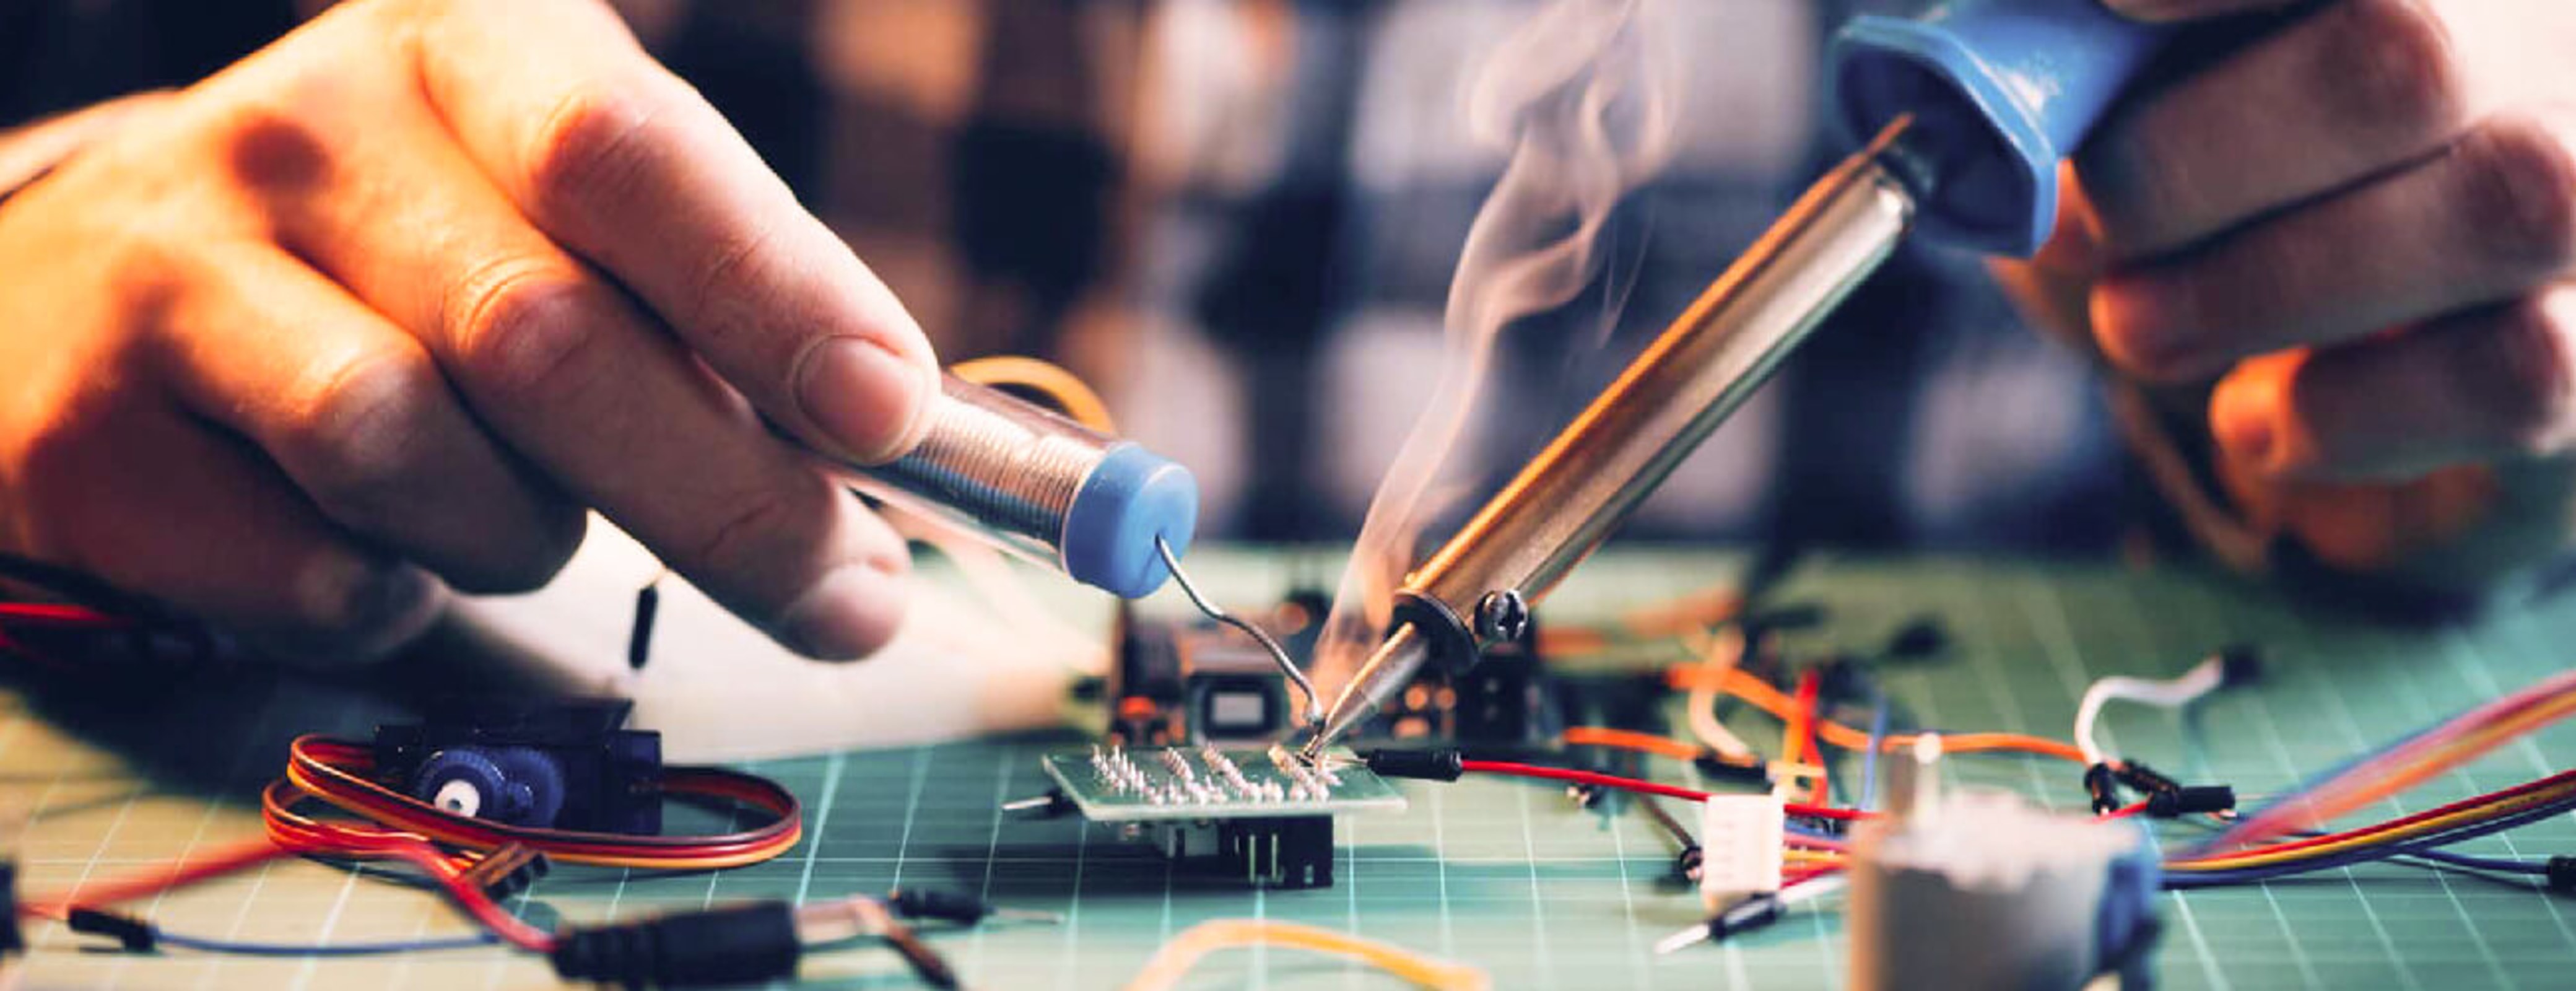
computer, laptop, repairing services, electronic engineering, electronics, engineering, telecommunications engineering, hand, soldering iron